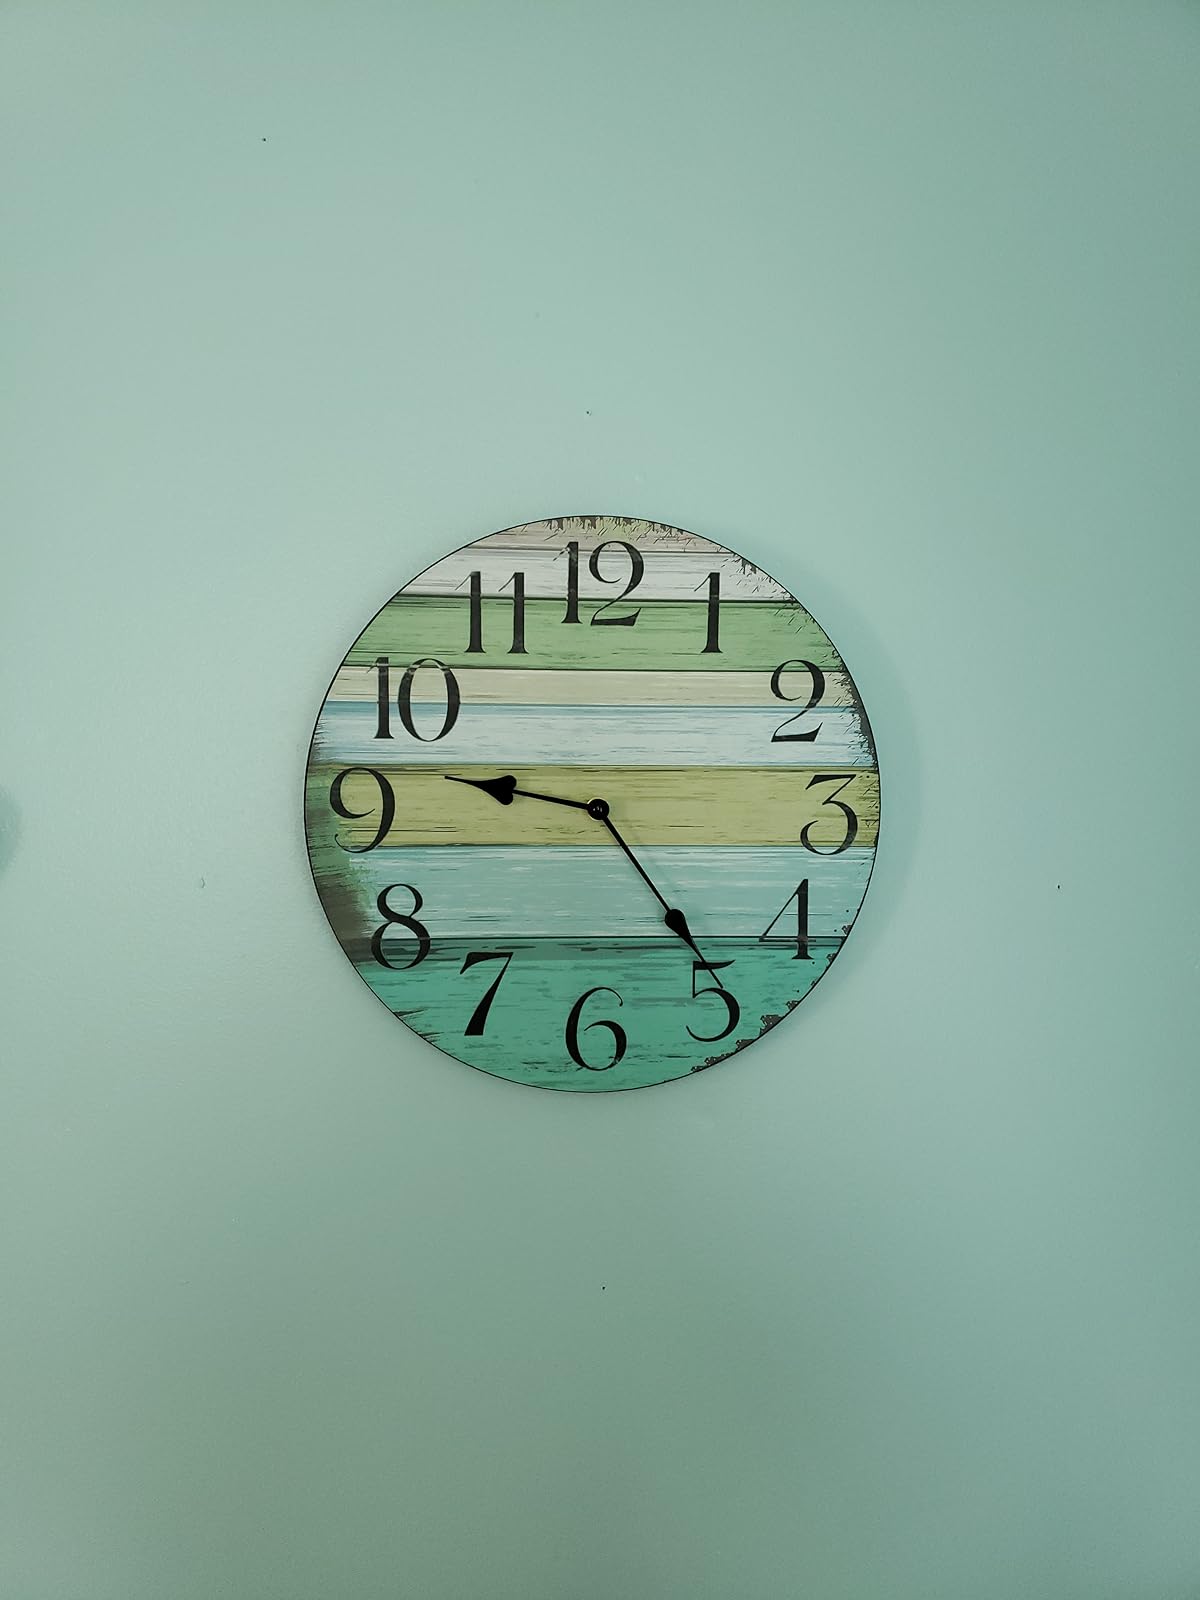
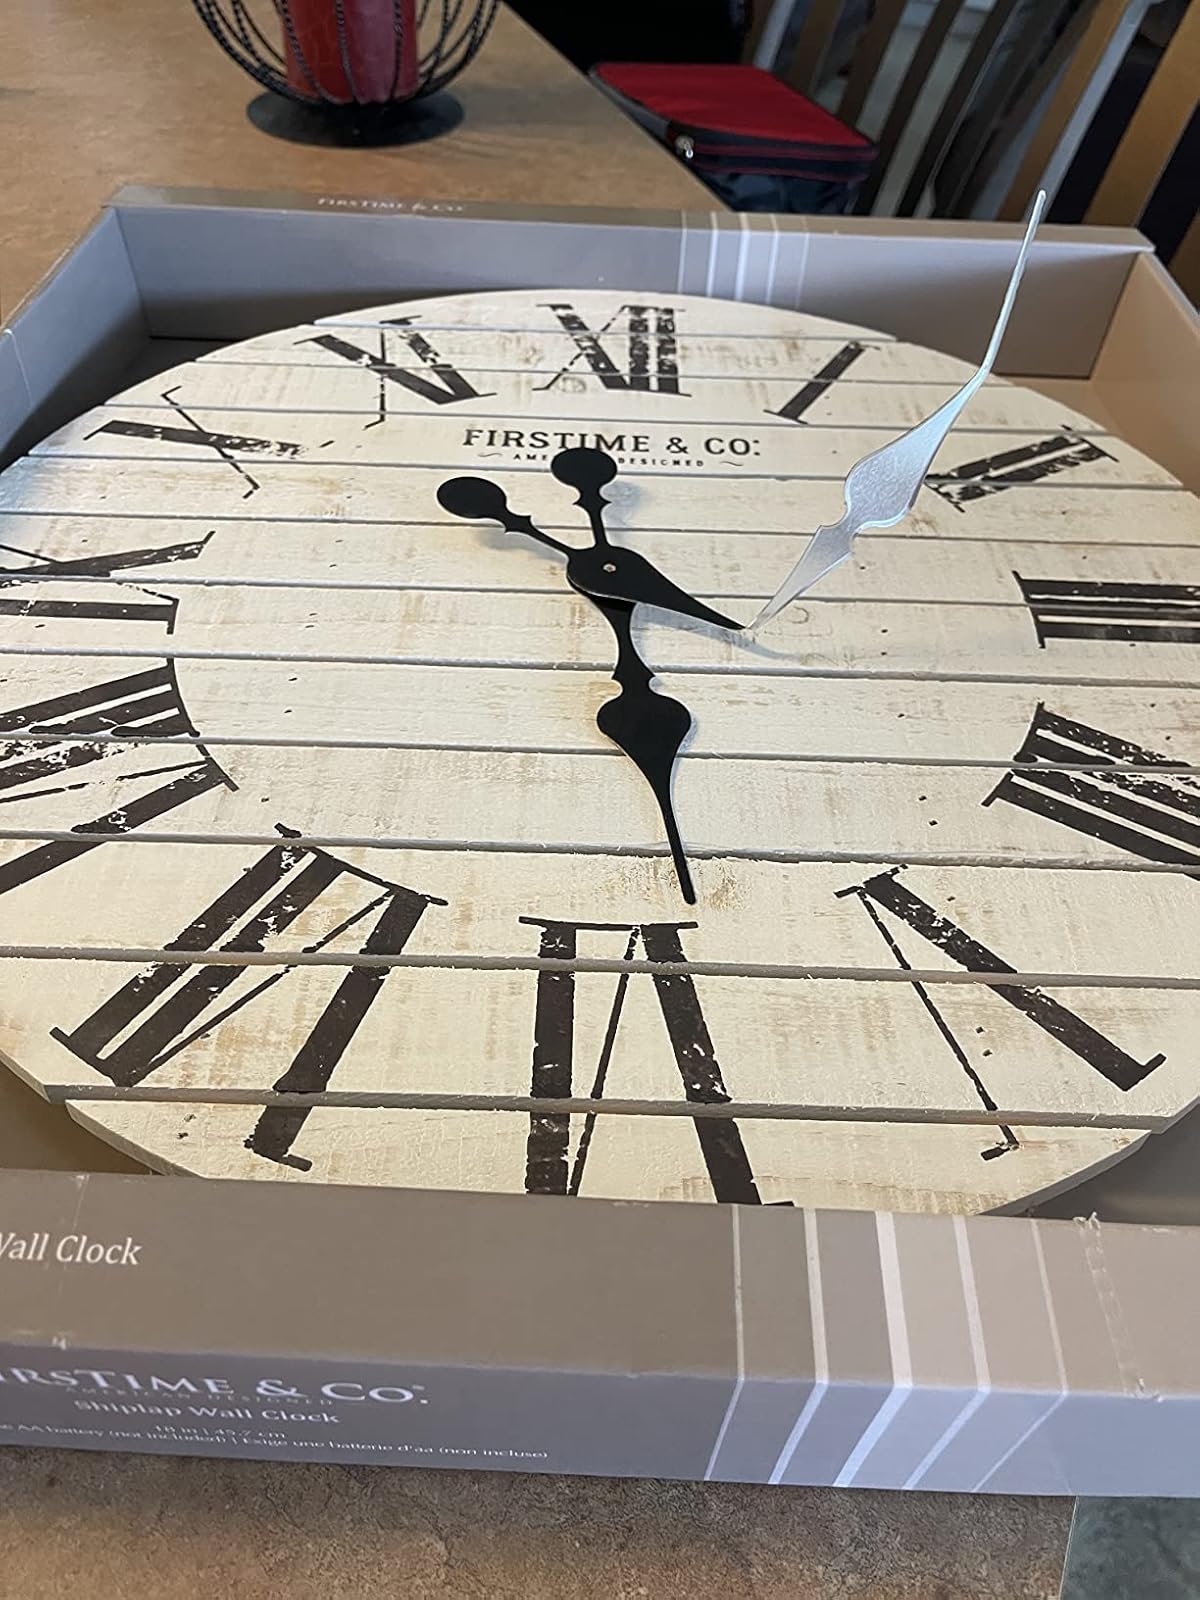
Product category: clock
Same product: no